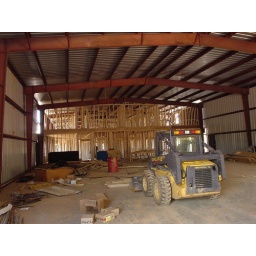
We took a tour of our new office building today. It's supposed to be finished by Septemter.